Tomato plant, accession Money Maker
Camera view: horizontal (90 deg, fisheye); turntable rotation: 0 degrees
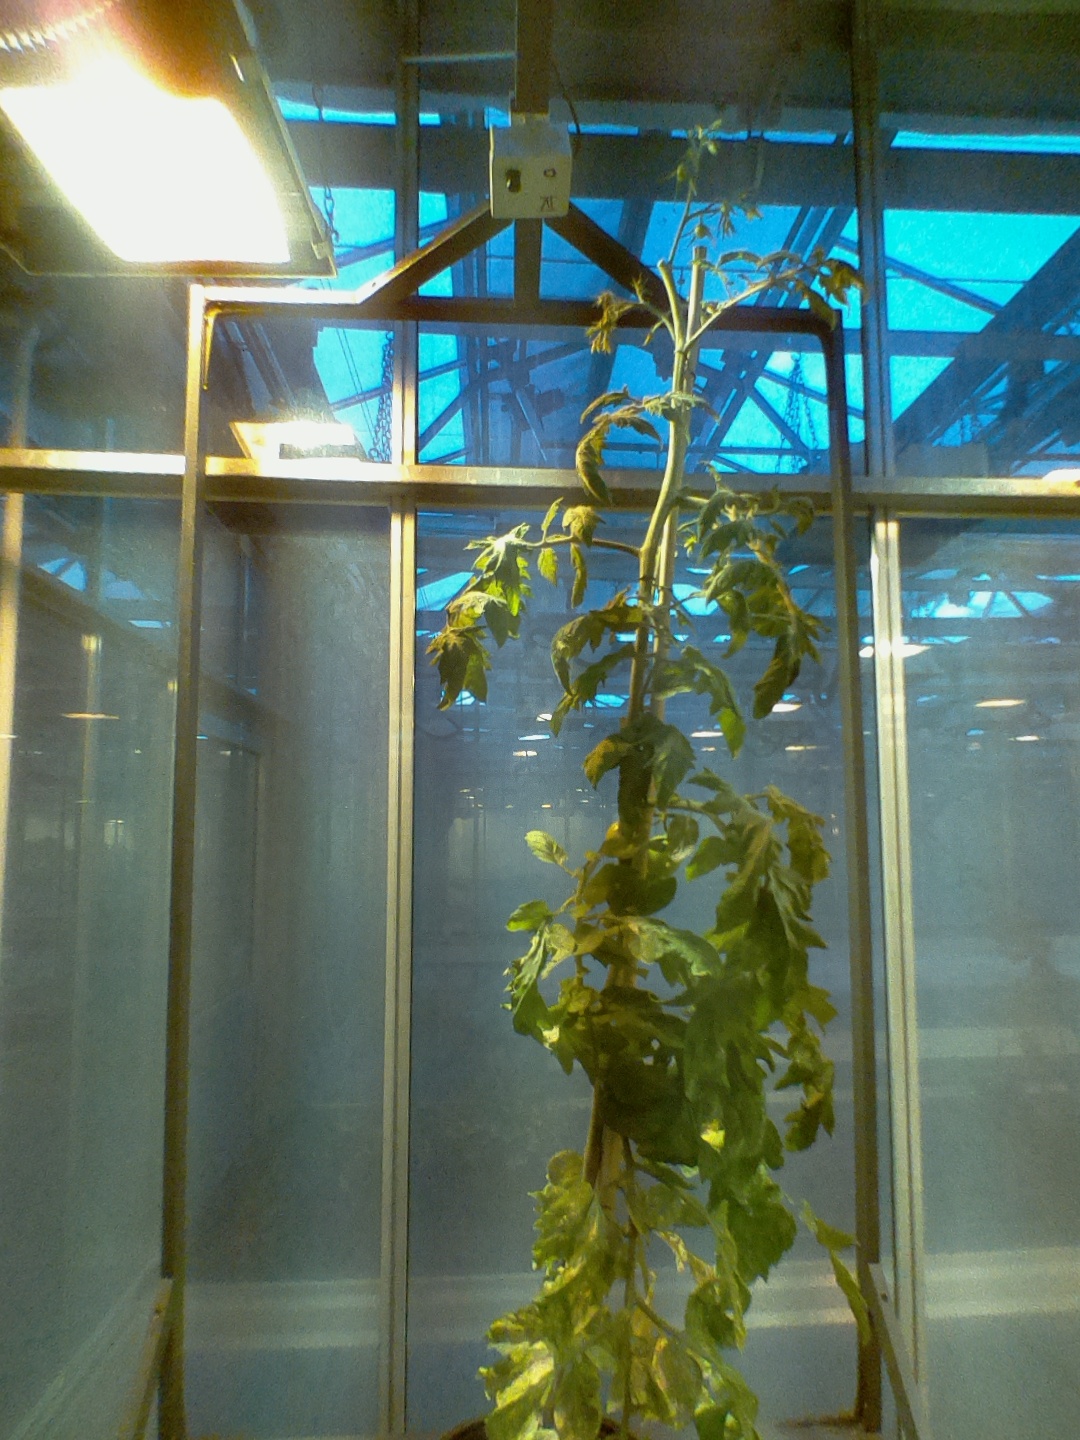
BBCH growth stage 76: 60%-70% of final fruit size